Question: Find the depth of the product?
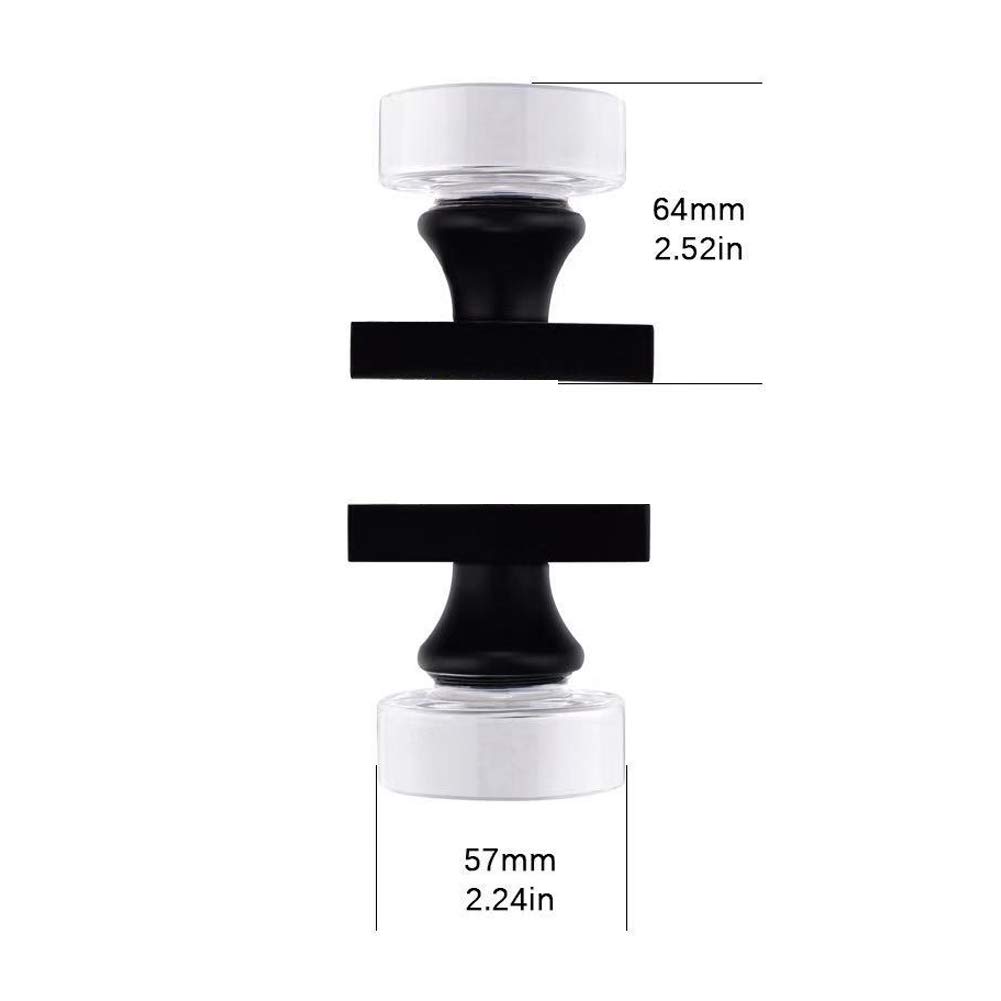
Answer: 2.24 inch